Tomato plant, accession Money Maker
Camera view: horizontal (90 deg, fisheye); turntable rotation: 120 degrees
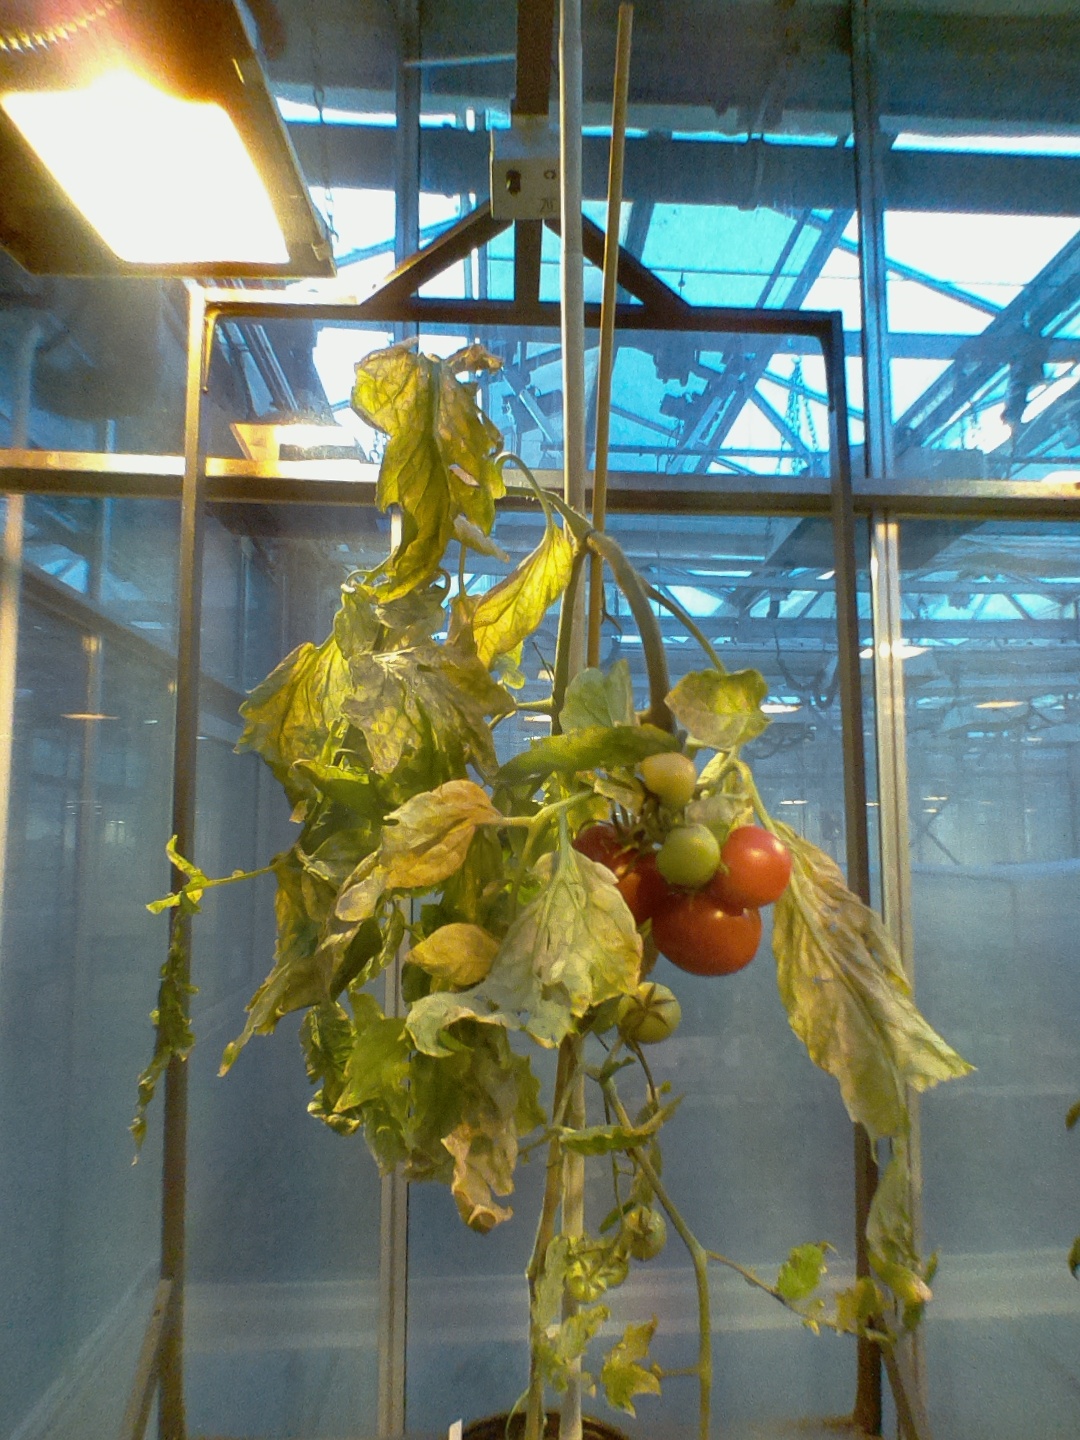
BBCH growth stage 85: 50%-60% of fruits show typical fully ripe color